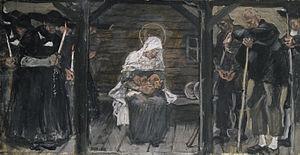
Albin Egger-Lienz, né le 29 janvier 1868 à Stribach, près de Lienz, en Autriche, et mort le 4 novembre 1926 à Santa Giustina, près de Bolzano, en Italie, est un peintre autrichien.